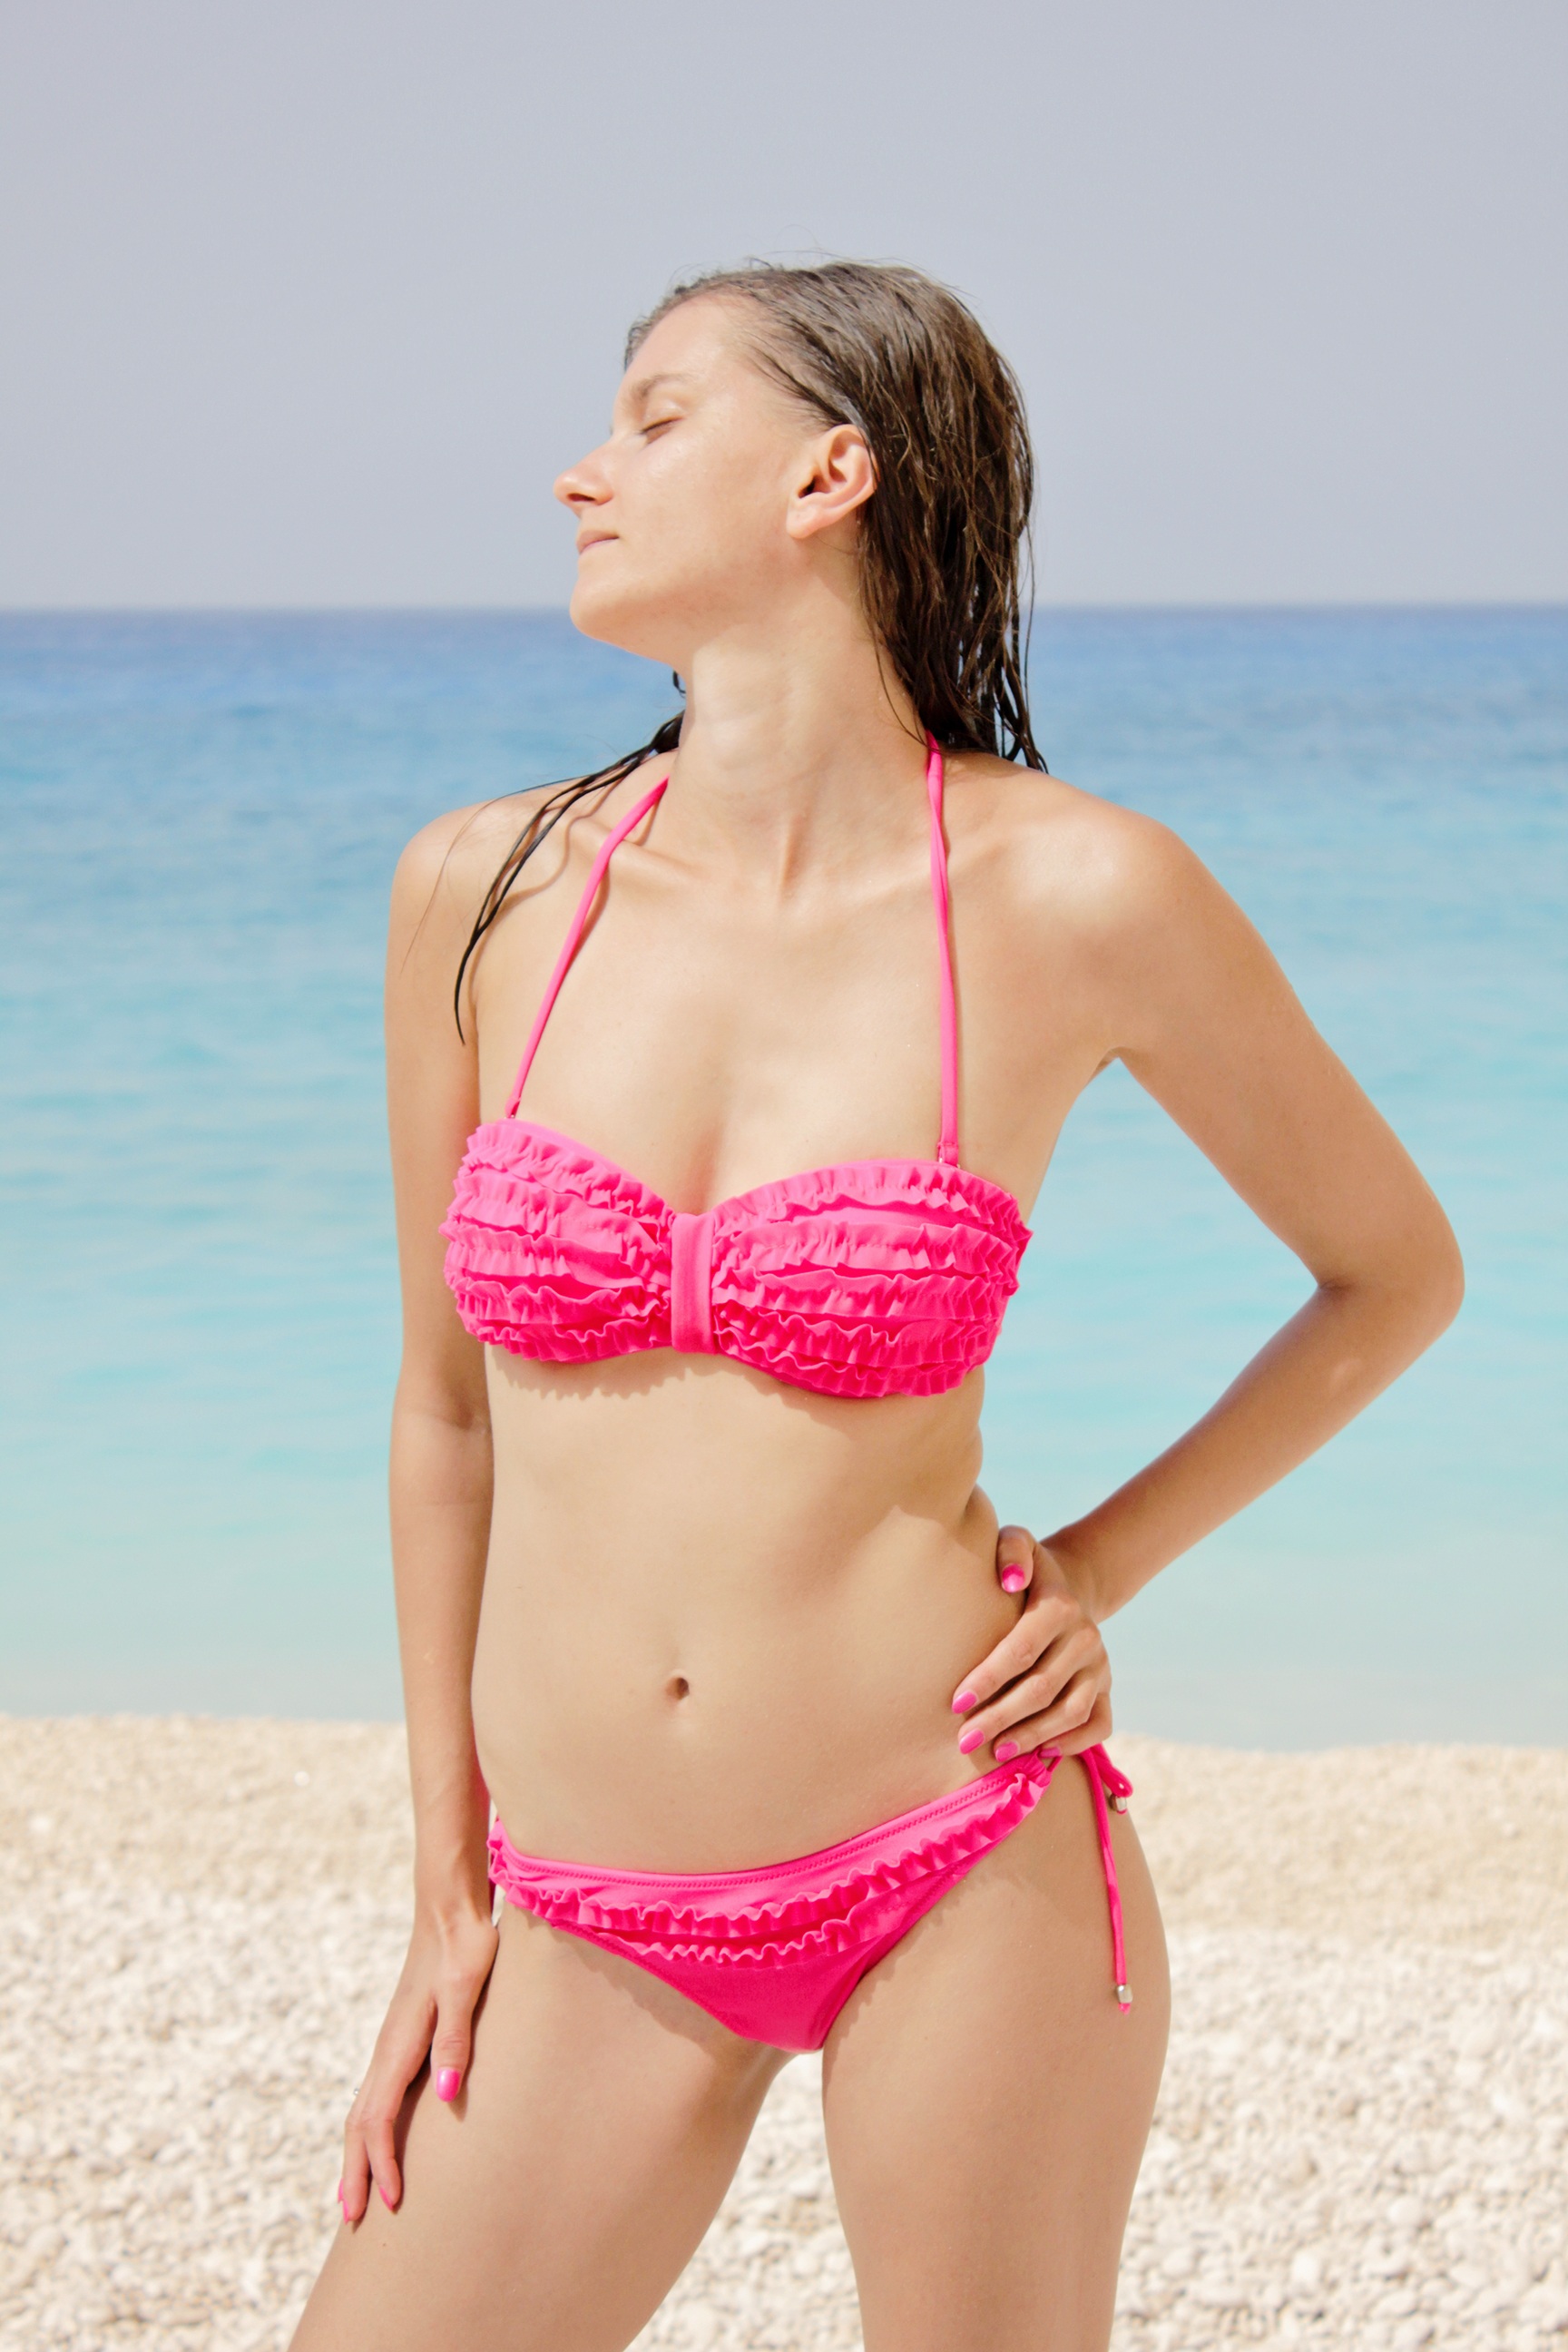
beach, sea, sunshine, woman, summer, holiday, clothing, waterfront, bikini, swimwear, long hair, greece, young woman, zakynthos, exposure to the sun, photo shoot, supermodel